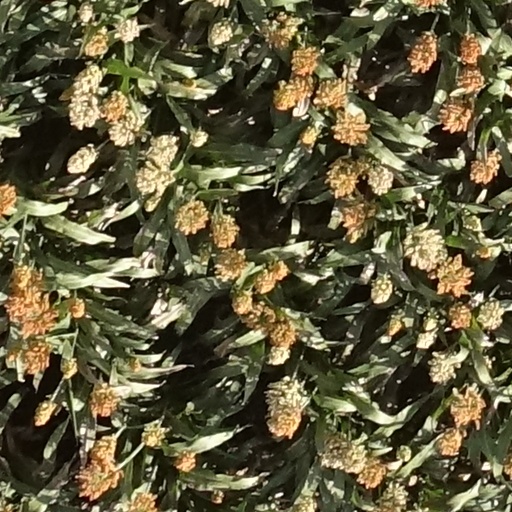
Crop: sorghum